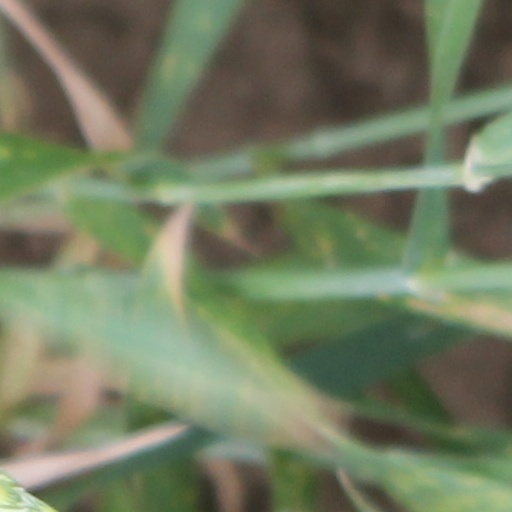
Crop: wheat